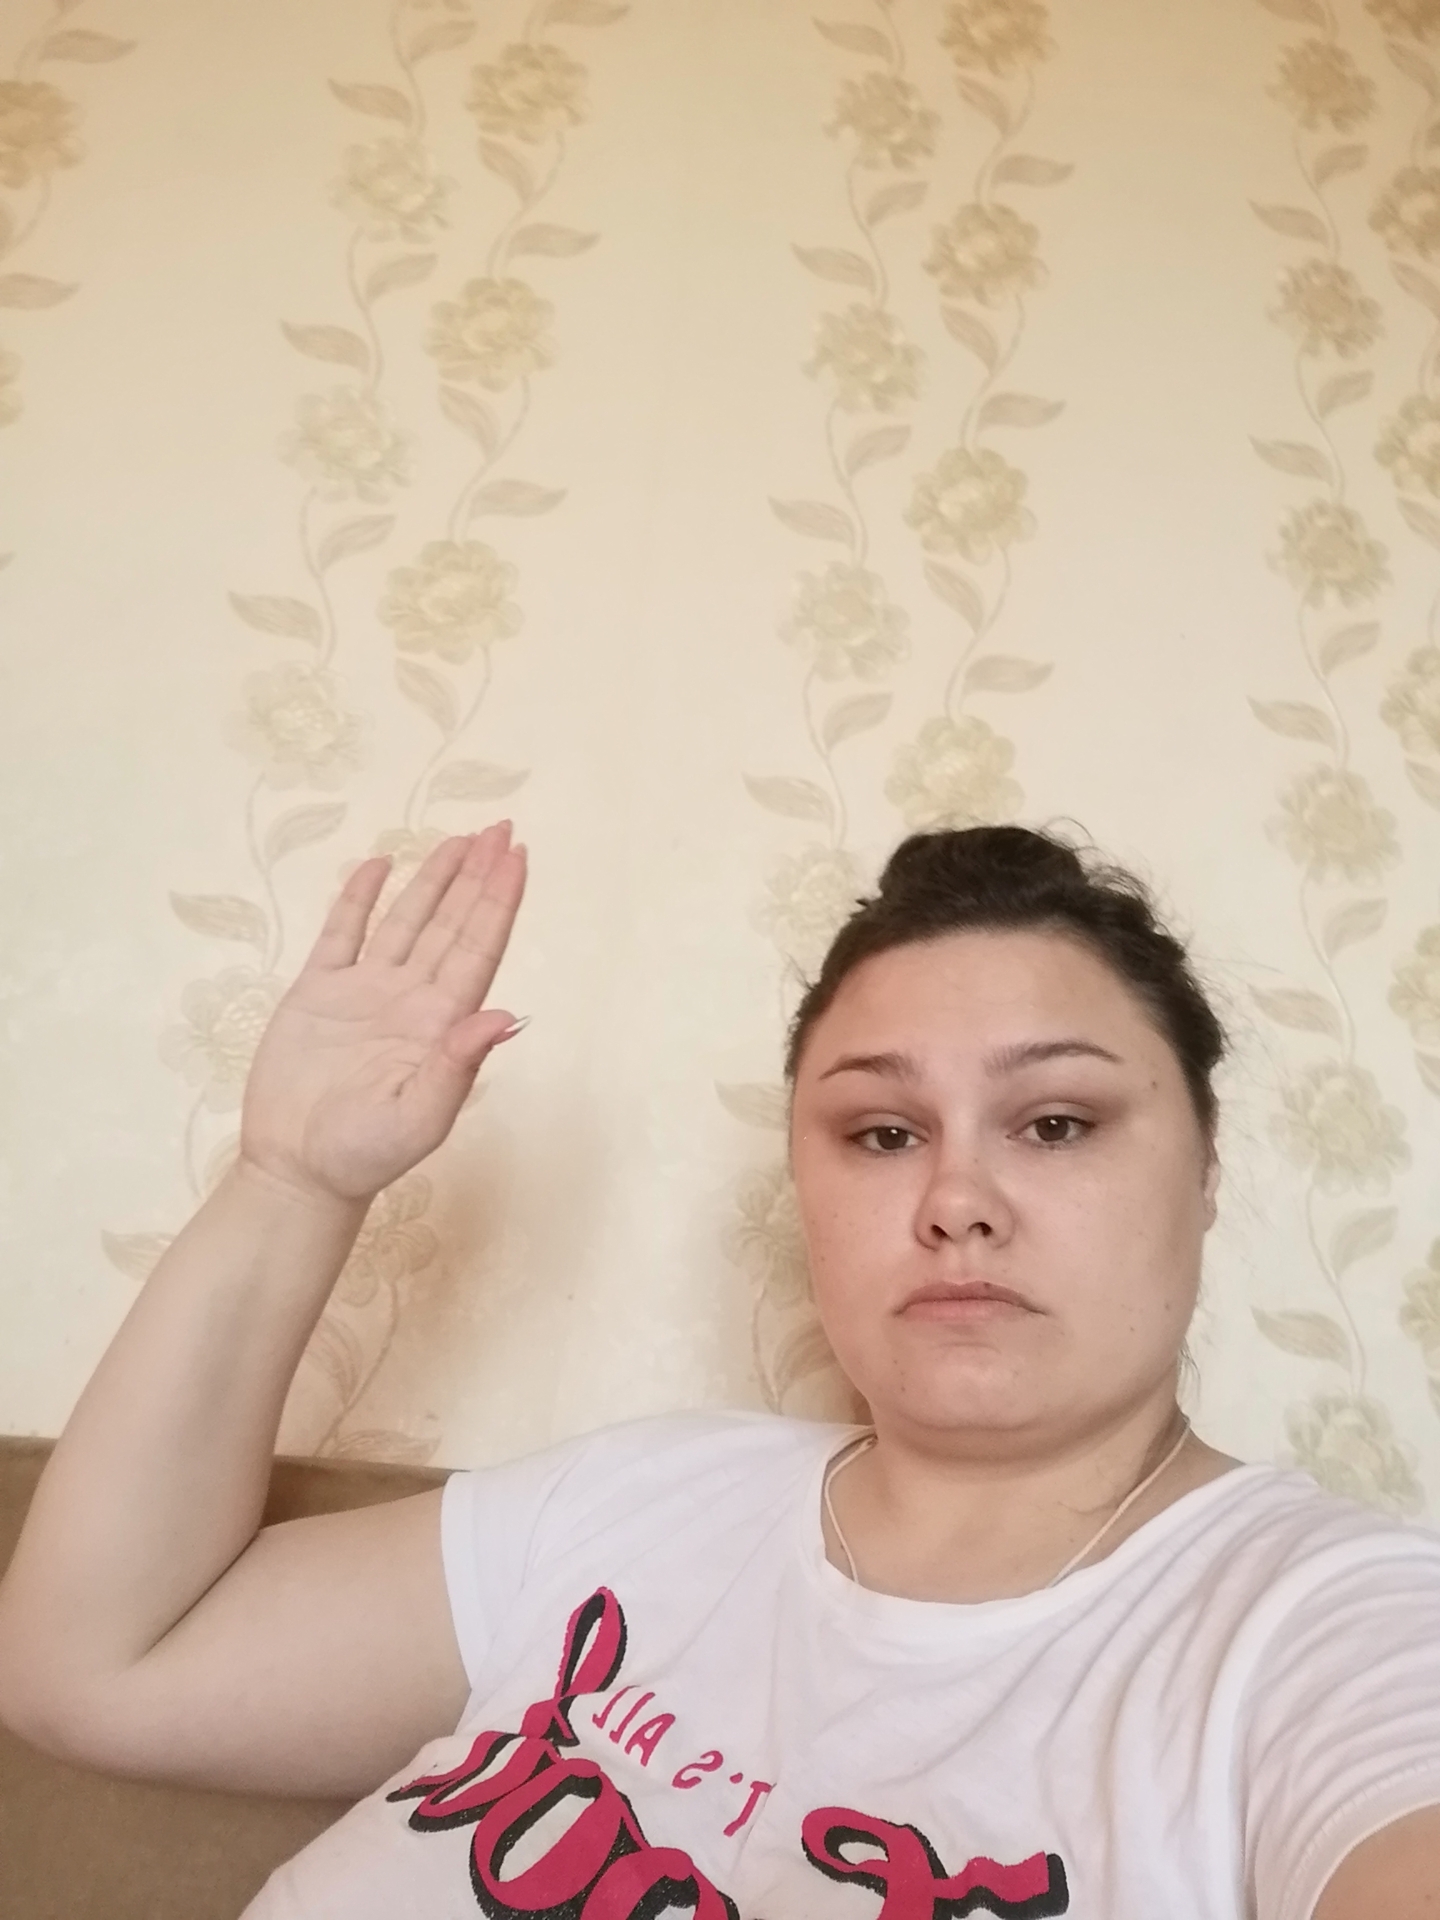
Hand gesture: palm